Profanity

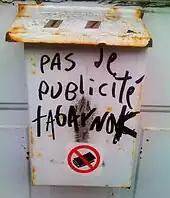
Graffiti on a mailbox in Quebec reading , meaning "no advertising mail" and using the "" (tabernacle)

Profanity, also known as swearing, cursing, or cussing, is the usage of notionally offensive words for a variety of purposes, including to demonstrate disrespect or negativity, to relieve pain, to express a strong emotion (such as anger, excitement, or surprise), as a grammatical intensifier or emphasis, or to express informality or conversational intimacy. In many formal or polite social situations, it is considered impolite (a violation of social norms), and in some religious groups it is considered a sin. Profanity includes slurs, but most profanities are not slurs, and there are many insults that do not use swear words.